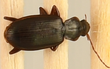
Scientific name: Calathus advena
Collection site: Rocky Mountains NEON (RMNP), plot RMNP_008